Lochnagar mine

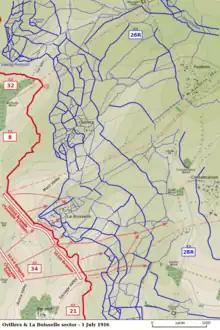

At the start of the Battle of Albert (1–13 July), the name given by the British to the first two weeks of the Battle of the Somme, La Boisselle stood on the main axis of British attack. Royal Engineer tunnelling companies were to make two contributions to the Allied preparations for the battle, by placing 19 mines of varying sizes beneath the German positions along the front line and by preparing a series of shallow Russian saps from the British front line into no man's land. The saps would be opened at Zero Hour and allow the infantry to attack the German positions from a comparatively short distance. At La Boisselle, four mines were prepared by the Royal Engineers, charges No 2 straight and No 5 right were planted at at the end of galleries dug from Inch Street Trench by the 179th Tunnelling Company, intended to wreck German tunnels and create crater lips to block enfilade fire along no man's land.